History of ballet

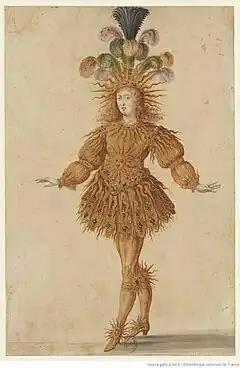
Louis XIV in Lully's "Ballet Royal de la Nuit" (1653).

Ballet developed as a performance-focused art form in France during the reign of Louis XIV, who was passionate about dance. His interest in ballet dancing was politically motivated. He established strict social etiquettes through dancing and turned it into one of the most crucial elements in court social life, effectively holding authority over the nobles and reigning over the state. Louis's initiates led to the refinement and perfection of social dancing among aristocrats as a way to display royalty, further consolidating the art of classical ballet with newly established rules and protocols.